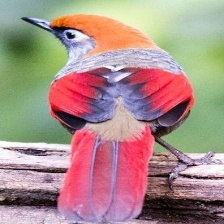
Species: RED TAILED THRUSH
Scientific name: NEOCOSSYPHUS RUFUS